Pure Land Buddhism

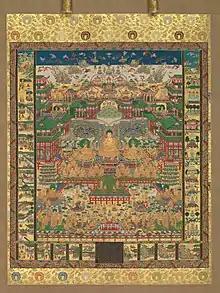
Japanese copy of the Pure Land Taima Mandala, which is based on the "Amitāyurdhyāna Sūtra."

Contemporary Pure Land traditions see Amitābha expounding the Dharma in his Pure Land (Chinese: "jìngtǔ" 淨土), a region offering respite from karmic transmigration. Amitābha's pure land of Sukhāvatī (Land of Bliss) is described in the "Longer Sukhāvatīvyūha Sūtra" as a land of beauty that surpasses all other realms. It is said to be inhabited by many gods, men, flowers, fruits, and adorned with wish-granting trees where rare birds come to rest. Chinese Pure Land sources describe it by various names including "Western buddha-land" ("xīfāng fótǔ" 西方佛土), "Land of Amitābha Buddha" ("āmítuófó guó" 阿彌陀佛國), Utmost Bliss" ("jílè" 極樂), Peace and Nurturance" (ānyǎng 安養) and Peace and Bliss" (ānlè 安樂).